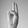
ASL letter: U